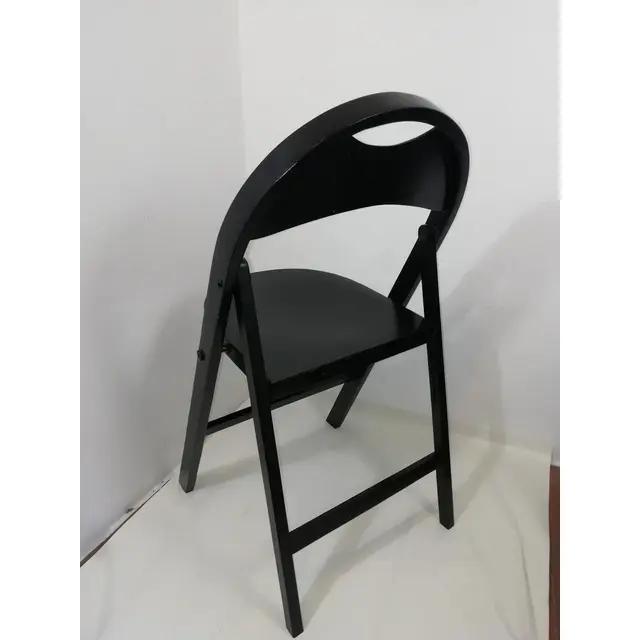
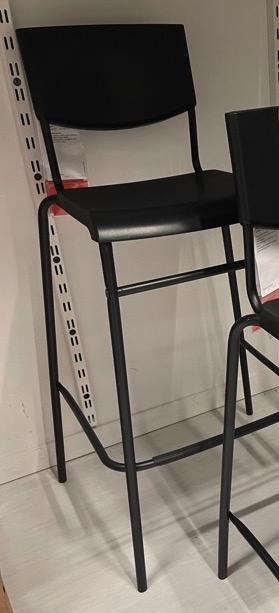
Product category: stool
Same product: no